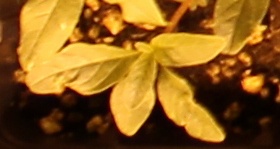
Label: Waterhemp